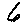
Label: 6